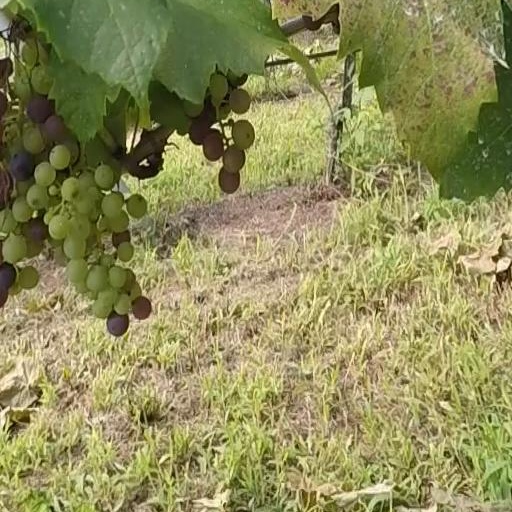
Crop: grape